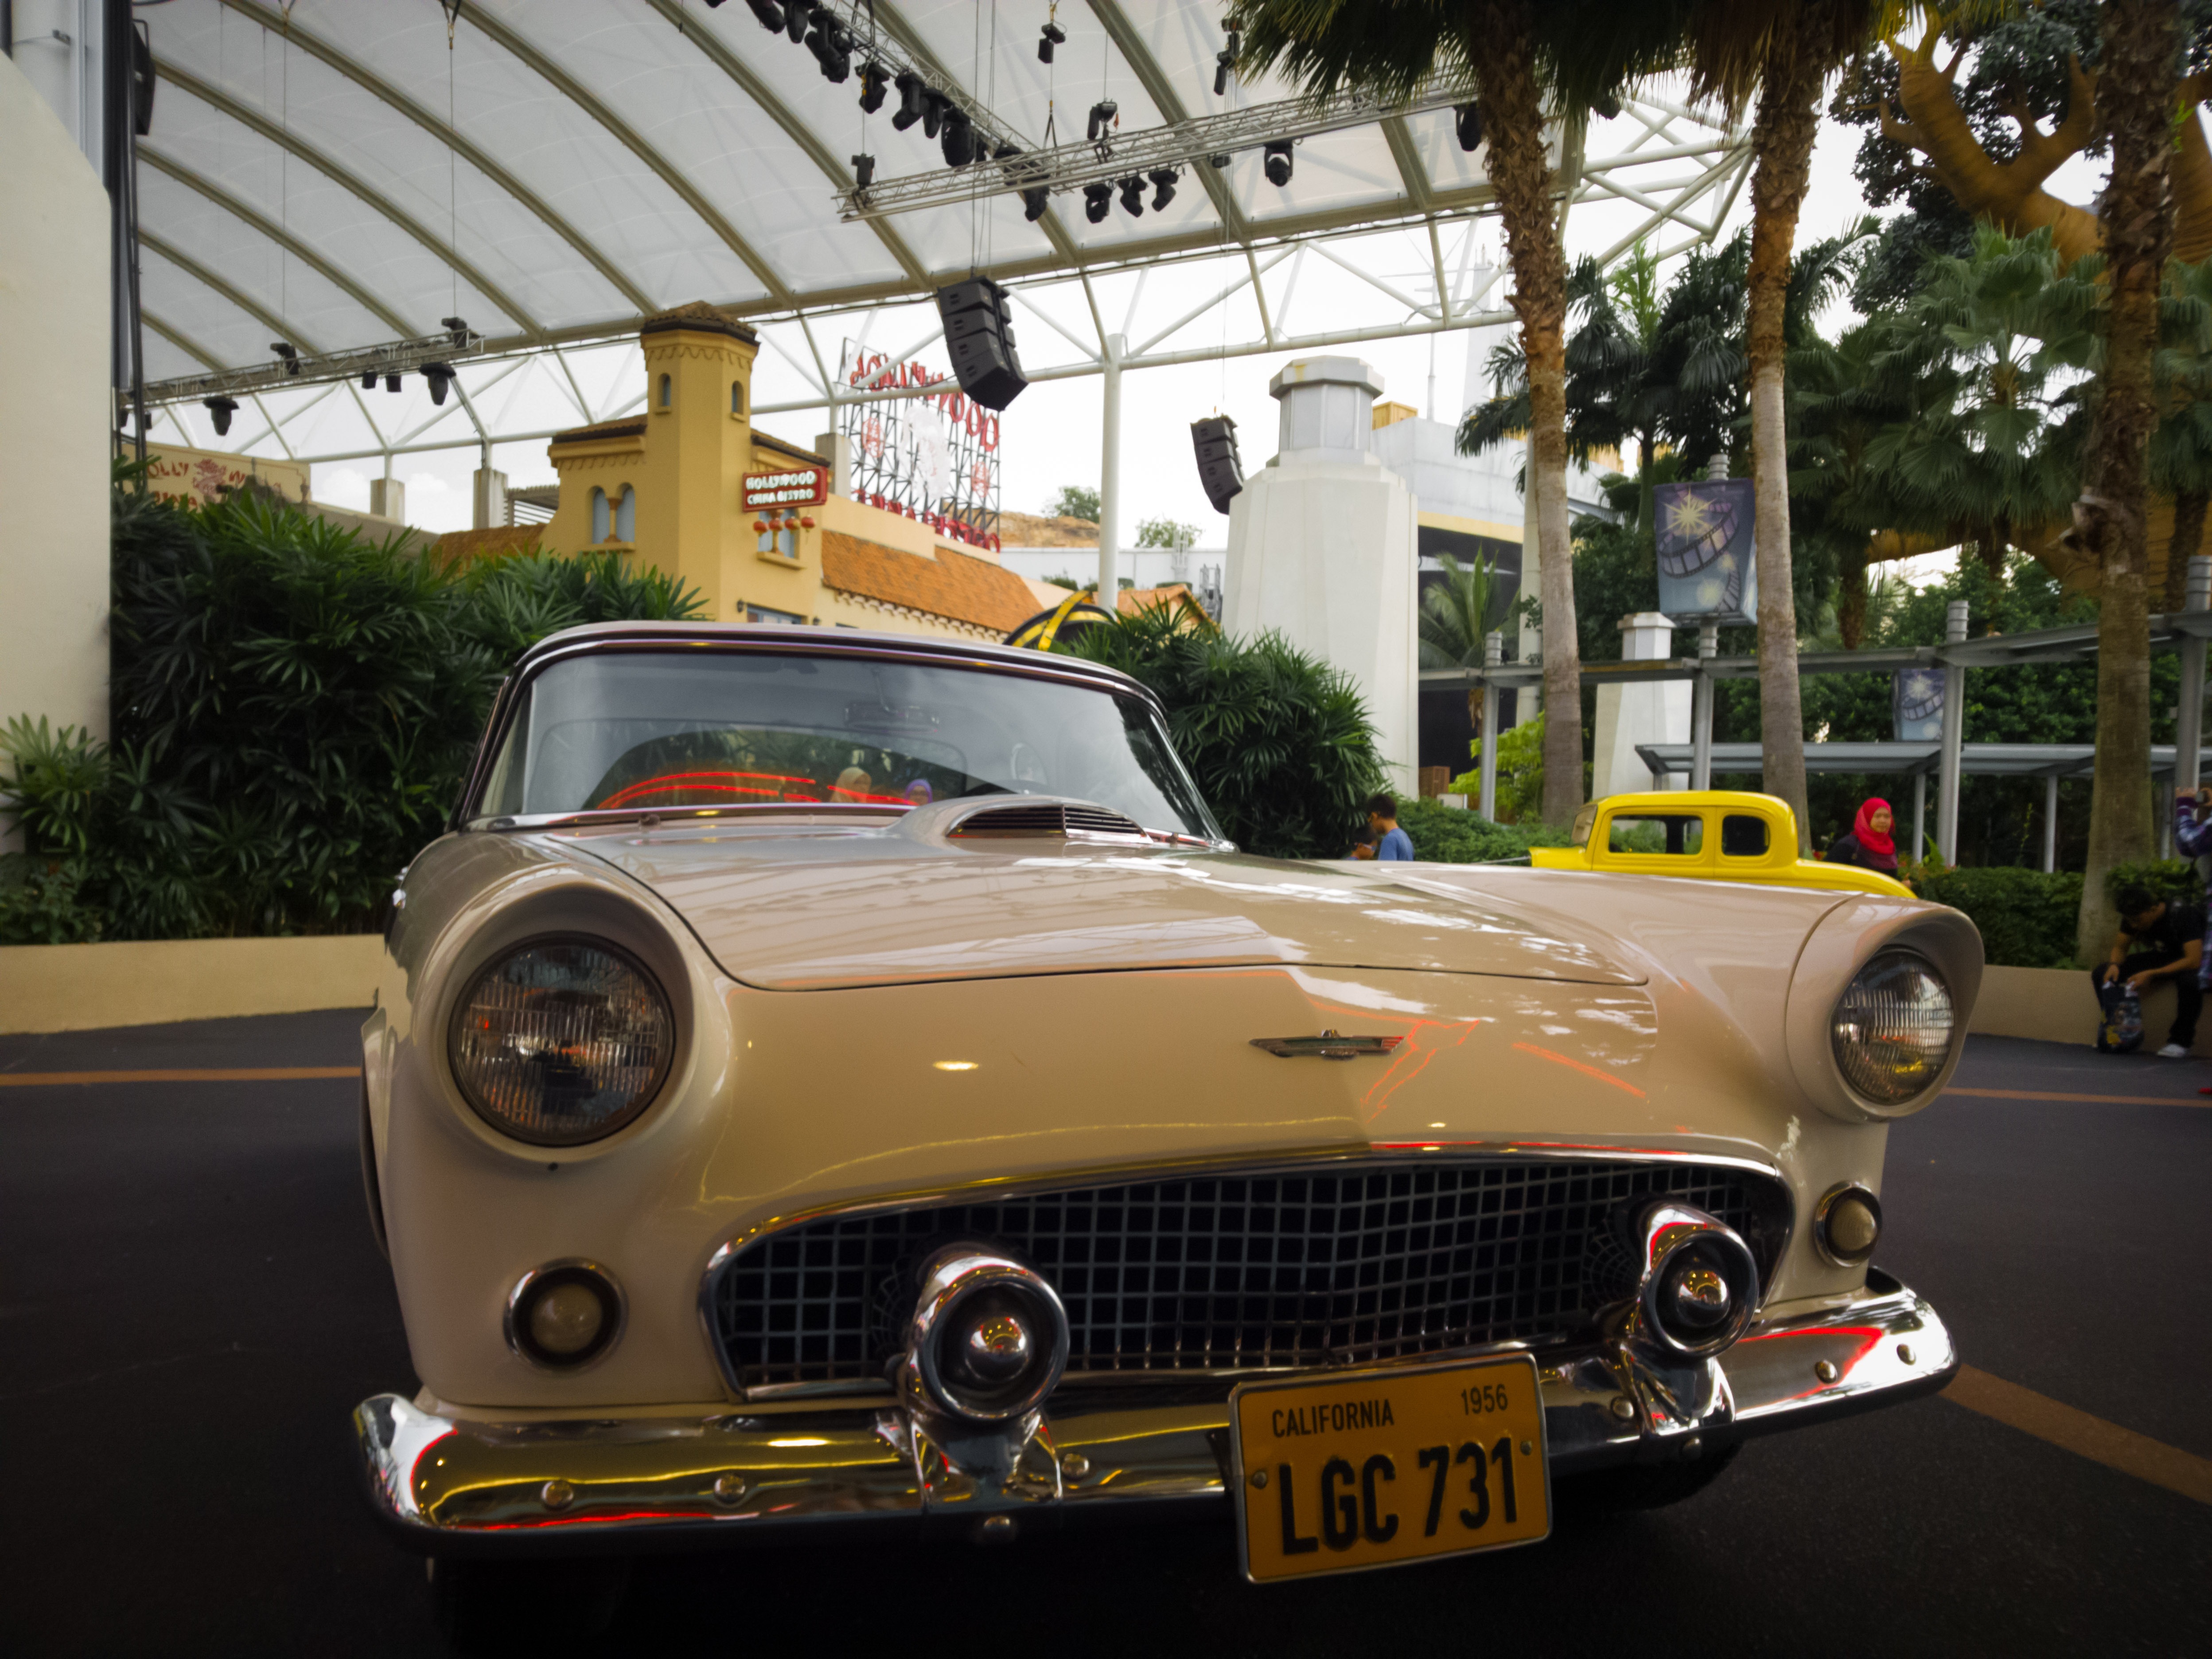
car, vintage, automobile, retro, transportation, transport, vehicle, nostalgia, classic car, sports car, motor vehicle, vintage car, muscle car, ford, oldtimer, style, classic, convertible, singapore, universal studios, antique car, land vehicle, automobile make, automotive exterior, compact car, automotive design, luxury vehicle